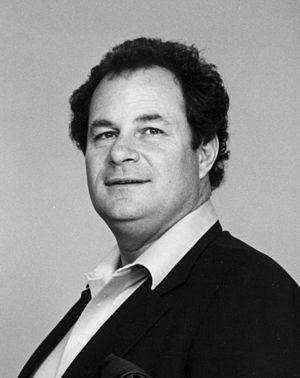
Michael Anthony Morrison, né le 23 novembre 1934 à Los Angeles, mort le 2 avril 2003 à Burbank, est un producteur de cinéma américain, occasionnellement acteur.